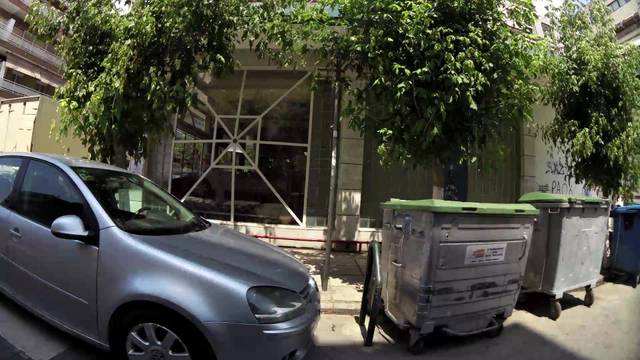
Region: Greece
Coordinates: 40.652, 22.929